Hal Martin

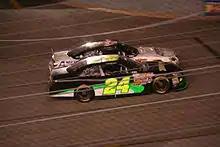
Martin's No. 44 is behind Blake Koch's No. 24. They are racing at Richmond in 2013

Martin made his Nationwide Series debut at Kansas Speedway in 2012, driving the No. 44 car for TriStar Motorsports. His debut ended 24 laps from the finish when he got together with Scott Lagasse Jr. and caused both drivers to hit the wall and crash out of the race, crediting him with a 25th-place finish. He would compete in two more races that season in preparation for a full-time effort in 2013, this time driving the No. 19 car for TriStar Motorsports at Texas and Homestead, finishing in 30th place on both occasions.